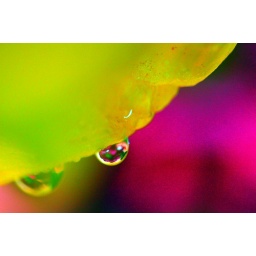
pink flower reflection in the raindrop